Cornalon

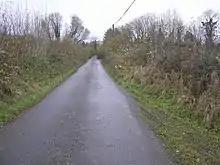
Road at Comalon - geograph.org.uk - 1054735

Cornalon is bounded on the north by Gorteennaglogh townland, on the south by Derryrealt townland, on the west by Drumcask, Gubrimmaddera and Knockranny townlands and on the east by Furnaceland and Gorteen (Kinawley) townlands. Its chief geographical features are the hill after which the townland is named which reaches a height of 324 feet, the River Cladagh (Swanlinbar), small rivulets and dug wells. Cornalon is traversed by minor public roads and rural lanes. The townland covers 104 statute acres.